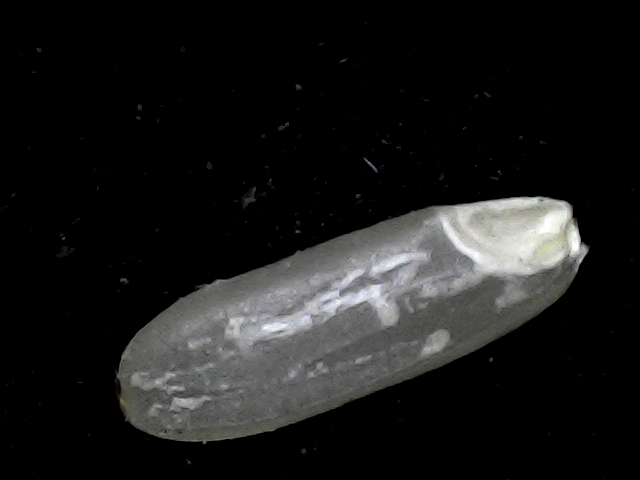
Rice variety: BR22